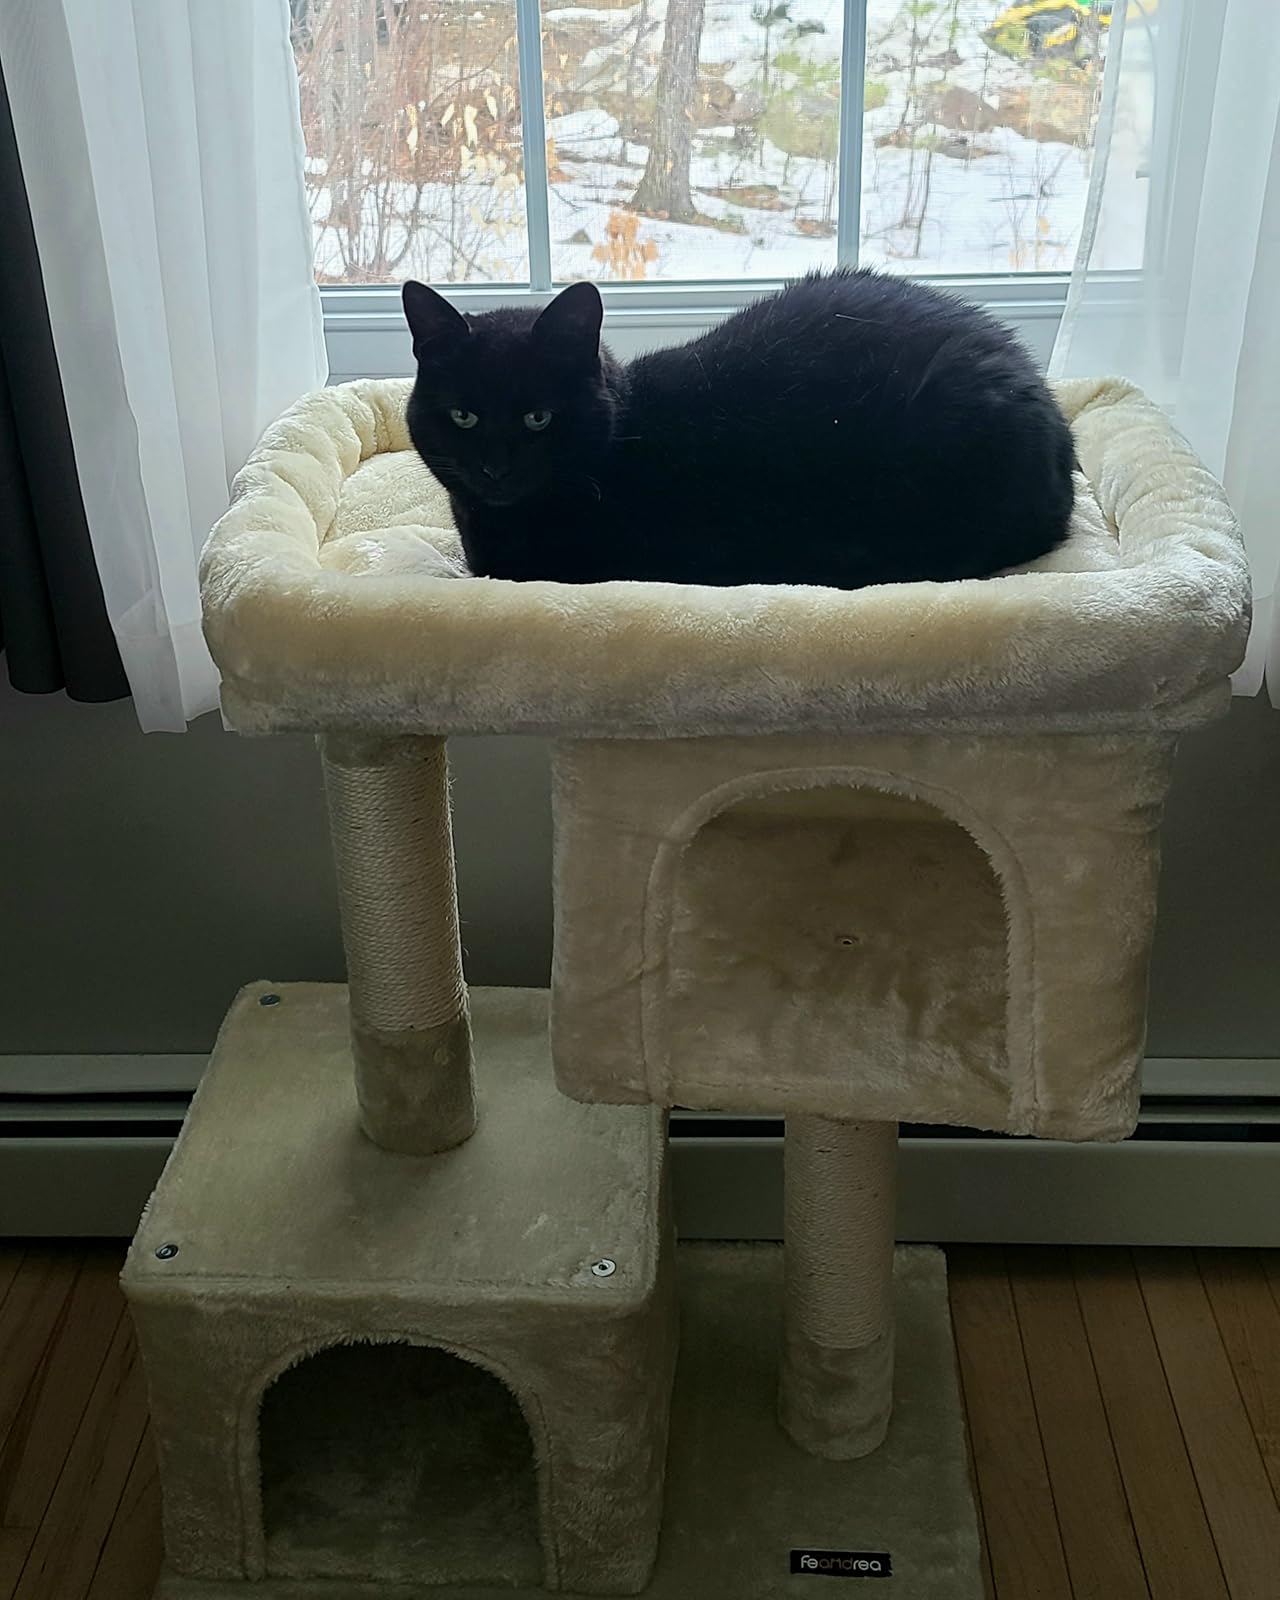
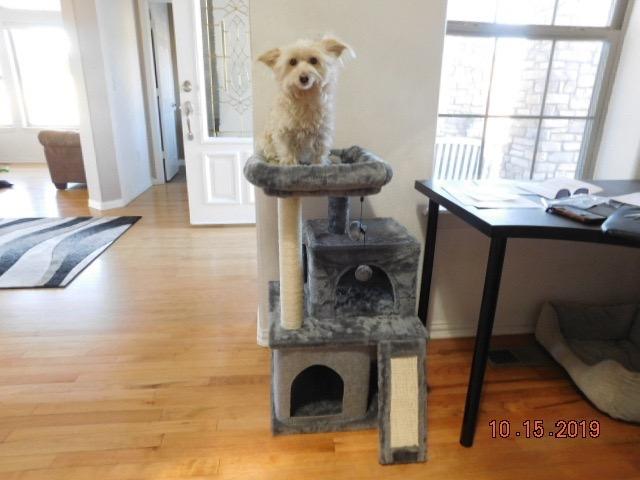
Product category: items_cat tree
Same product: no